Volcanism on Io

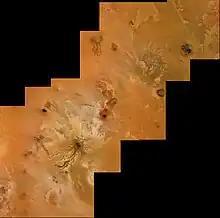
"Voyager 1" image of volcanic pits and lava flows near Ra Patera

Analysis of "Voyager" images led scientists to believe that the lava flows on Io were composed mostly of various forms of molten elemental sulfur. The colouration of the flows was found to be similar to its various allotropes. Differences in the lava colour and brightness are a function of the temperature of polyatomic sulfur and the packing and bonding of its atoms. An analysis of the flows that radiate out from Ra Patera revealed differently colored materials, all associated with liquid sulfur, at different distances from the vent: dark albedo material close to the vent at , red material in the central part of each flow at , and orange material at the farthest ends of each flow at . This colour pattern corresponds to flows radiating out from a central vent, cooling as the lava travels away from it. In addition, temperature measurements of thermal emission at Loki Patera taken by "Voyager 1"'s Infrared Interferometer Spectrometer and Radiometer (IRIS) instrument were consistent with sulfur volcanism. However, the IRIS instrument was not capable of detecting wavelengths that are indicative of higher temperatures. This meant that temperatures consistent with silicate volcanism were not discovered by "Voyager". Despite this, "Voyager" scientists deduced that silicates must play a role in Io's youthful appearance, from its high density and the need for silicates to support the steep slopes along patera walls. The contradiction between the structural evidence and the spectral and temperature data following the "Voyager" flybys led to a debate in the planetary science community regarding the composition of Io's lava flows, whether they were composed of silicate or sulfurous materials.